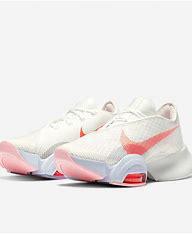
Brand: Nike
Model: Air Zoom Superrep 2